The National Archives (United Kingdom)

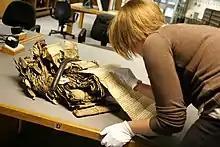
A researcher at the archives

The National Register of Archives (NRA) is the central point for the collection and circulation of information about the content and nature of archival manuscripts relating to British history. It contains published and unpublished lists and catalogues describing archival collections in the UK and overseas: currently over 44,000 such catalogues are included. The register can be consulted in the National Archives reading room and the index used to be searchable as an online database on the National Archives web site.